Markowa

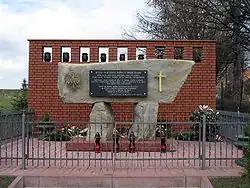
Grave monument of Ulma family executed in 1944

During World War II it was under German occupation.